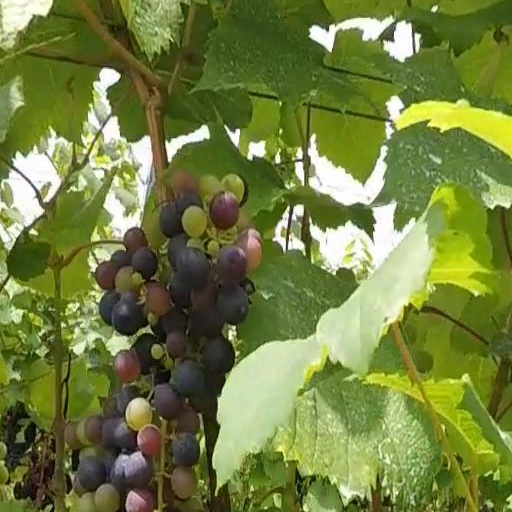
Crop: grape